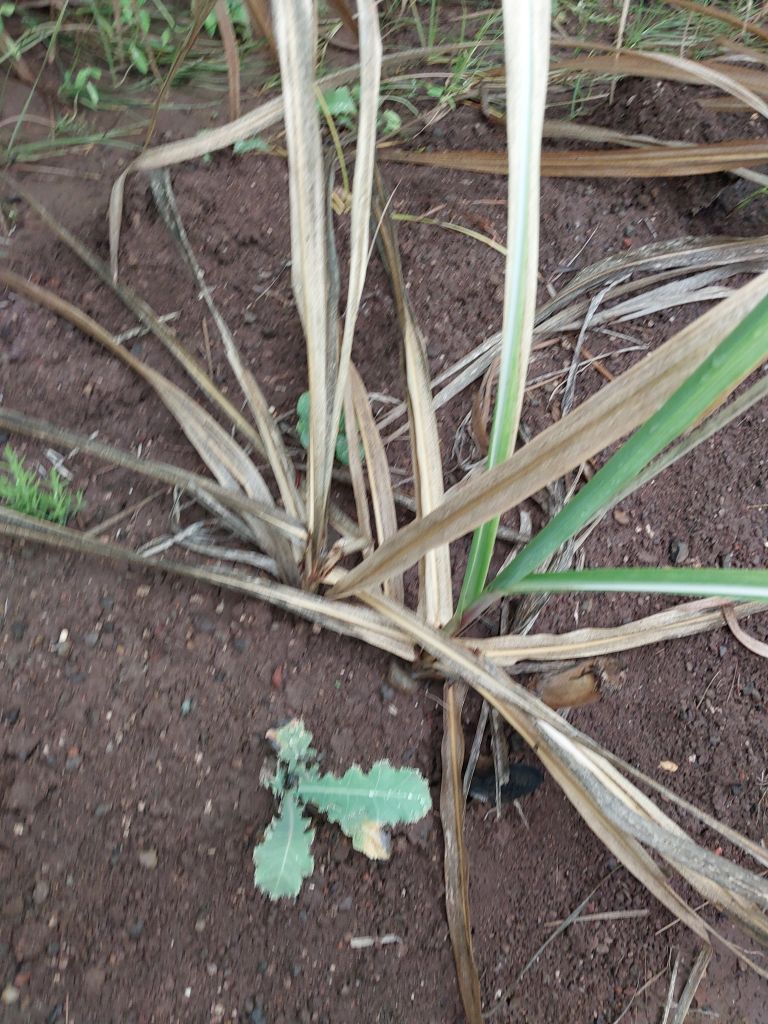
Label: Sett Rot